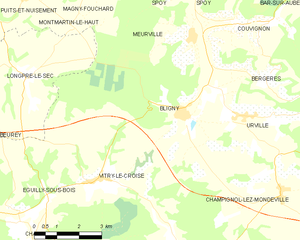
Carte des communes françaises: Bligny